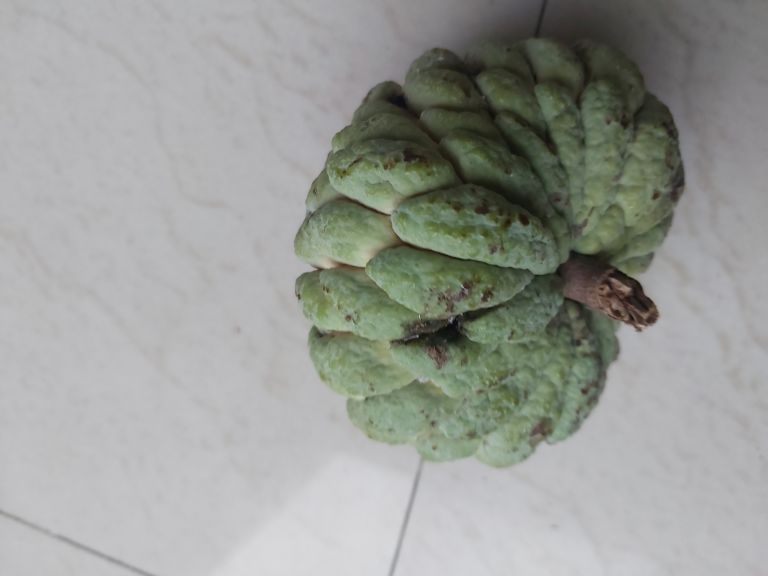
Disease label: Athracnose